History of Sino-Russian relations

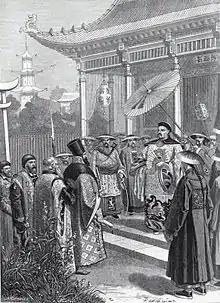
Russian ambassadors in China in the 17th century. Illustration of Niva (Niva, 19th century)

Prior to the 17th century, China and Russia were on opposite ends of Siberia, which was populated by independent nomads. By about 1640 Russian settlers had traversed most of Siberia and founded settlements in the Amur River basin. From 1652 to 1689, China's armies drove the Russian settlers out, but after 1689, China and Russia made peace and established trade agreements.